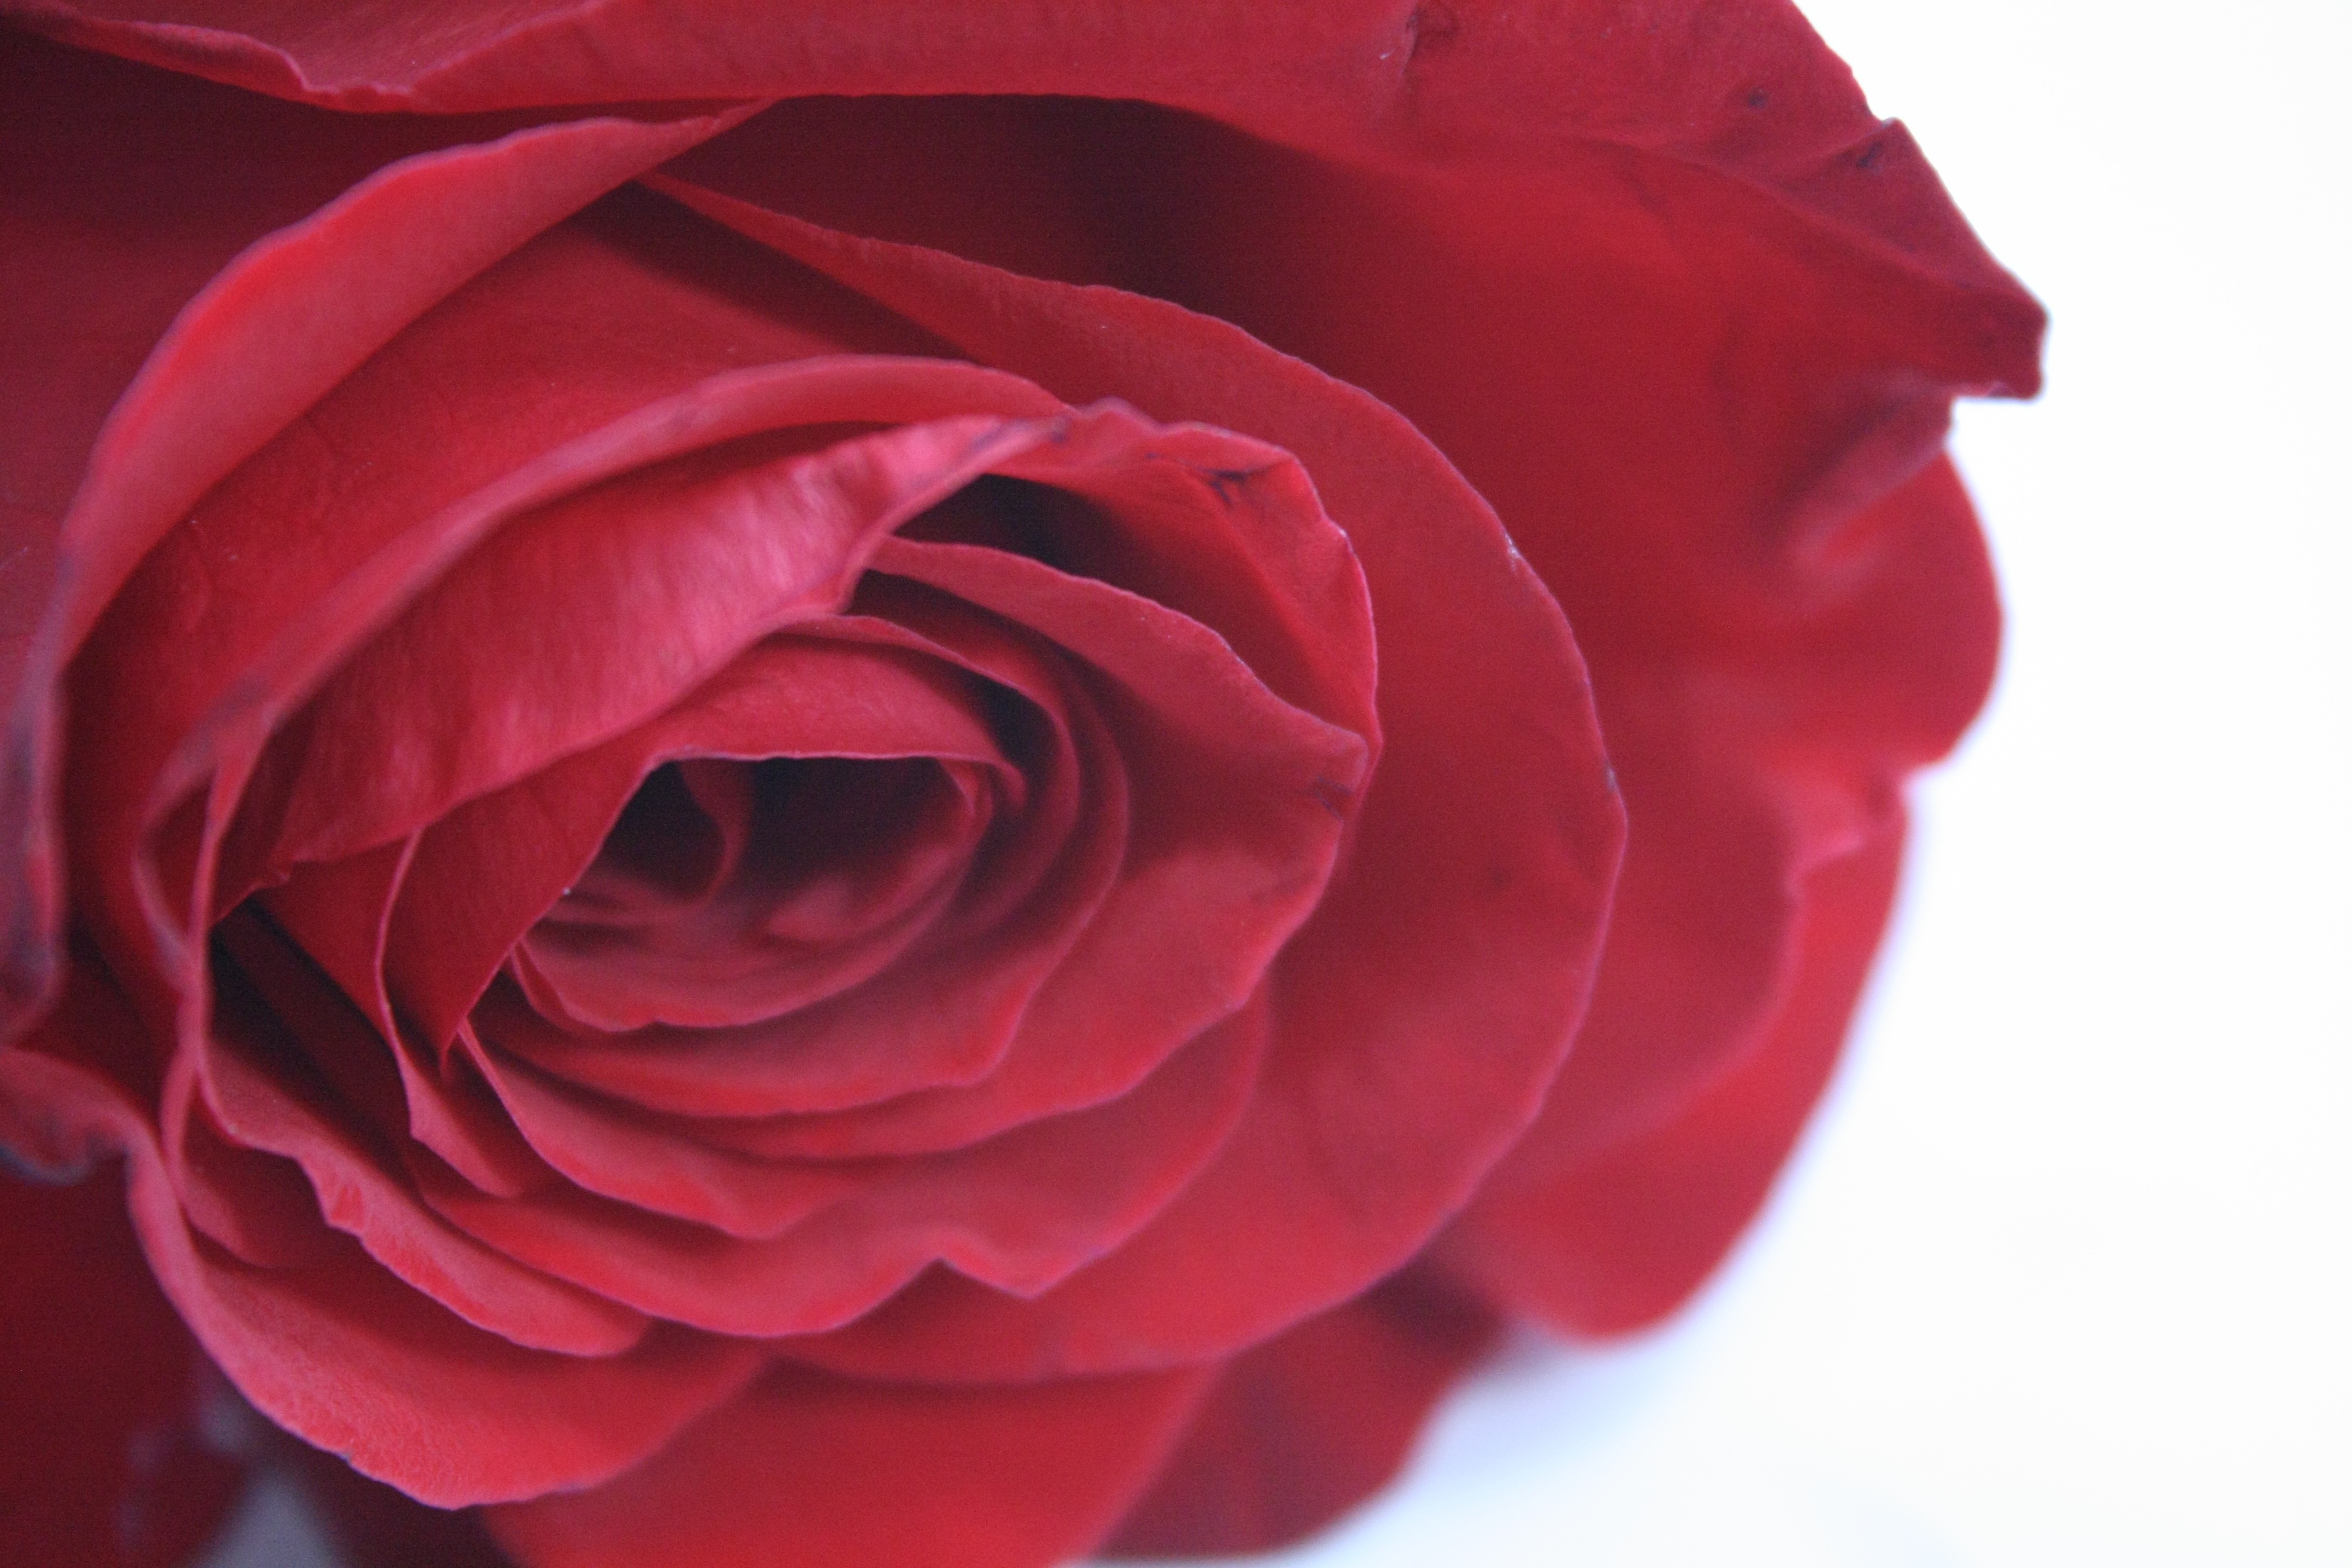
plant, flower, petal, rose, red, pink, floribunda, macro photography, flowering plant, garden roses, rose family, land plant